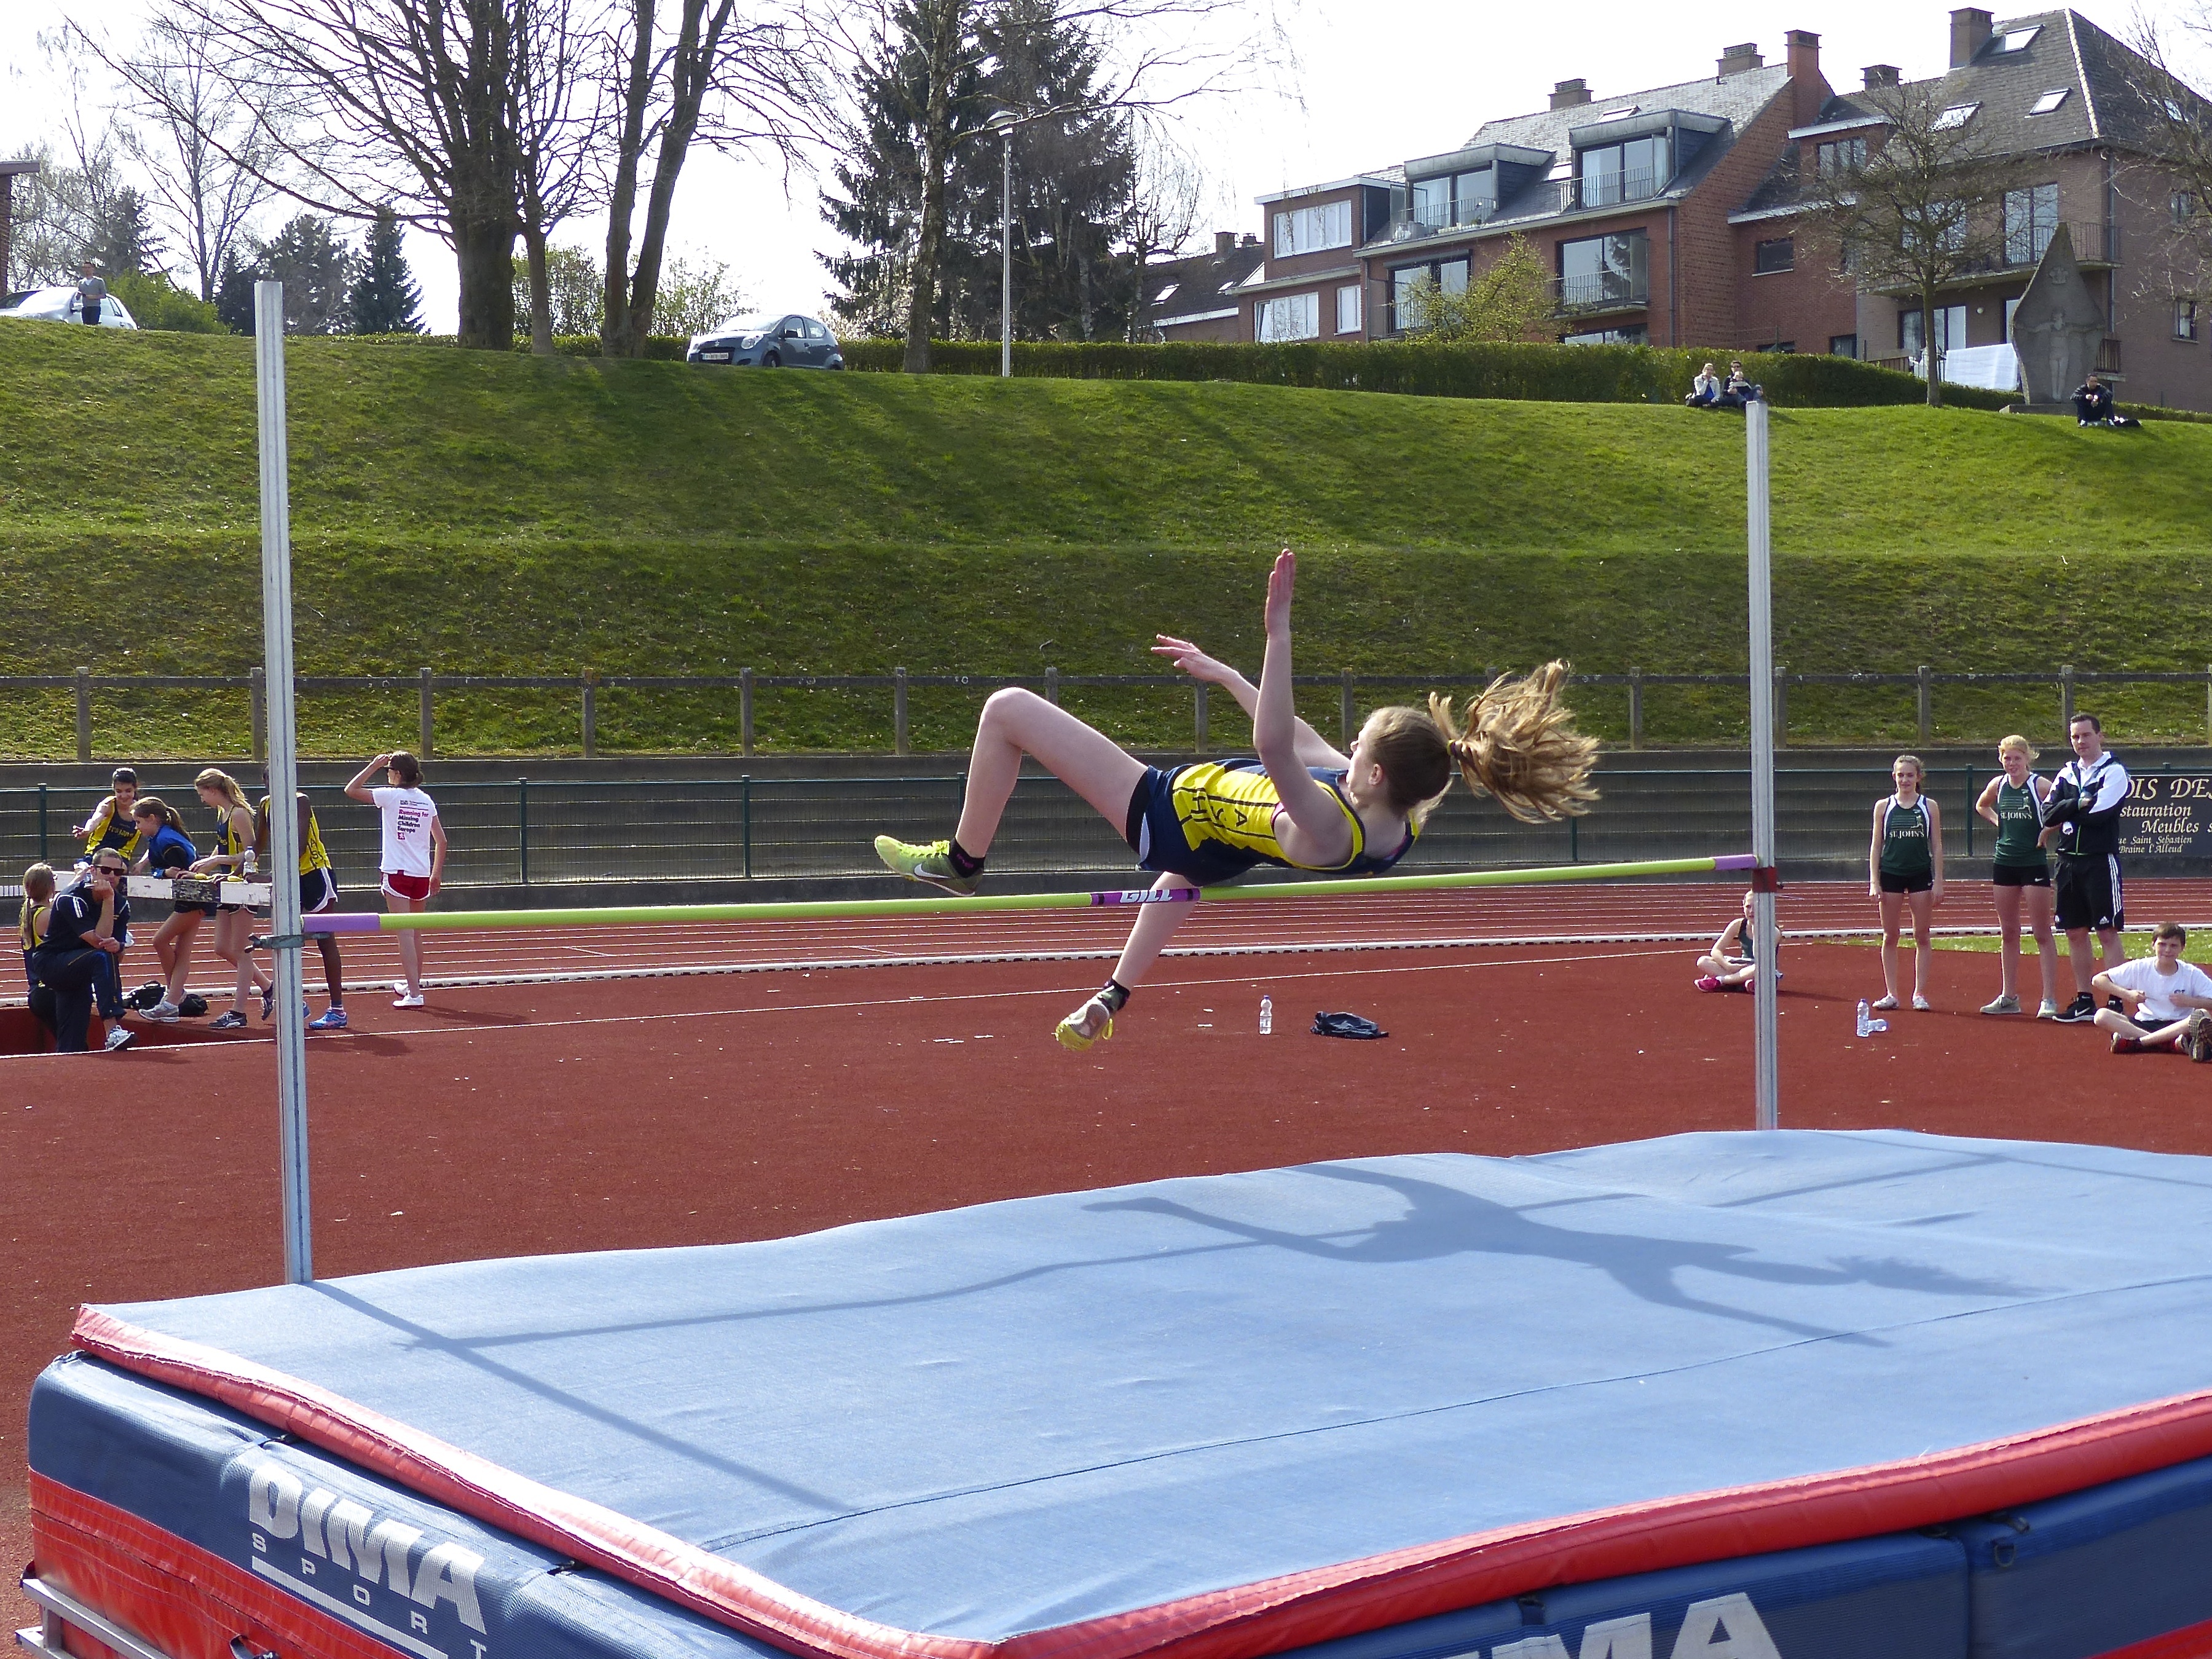
person, girl, track, sport, boy, running, run, jump, jumping, high, runner, belgium, competition, team, sports, highschool, athletics, meet, waterloo, sprint, trackfield, trackandfield, hurdle, physical exercise, pole vault, human action, track and field athletics, steeplechase, high jump, 110 metres hurdles, obstacle race